Symphony No. 32 (Haydn)

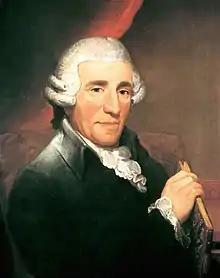
Joseph Haydn

The Symphony No. 32 in C major (Hoboken I/32) is a festive symphony by Joseph Haydn. The exact date of composition is unknown. It has been suggested by noted Haydn scholar H.C. Robbins Landon that it could have been written as early as 1757 and as late as 1763. More recent scholars have suggested it was composed in either 1760 or 1761